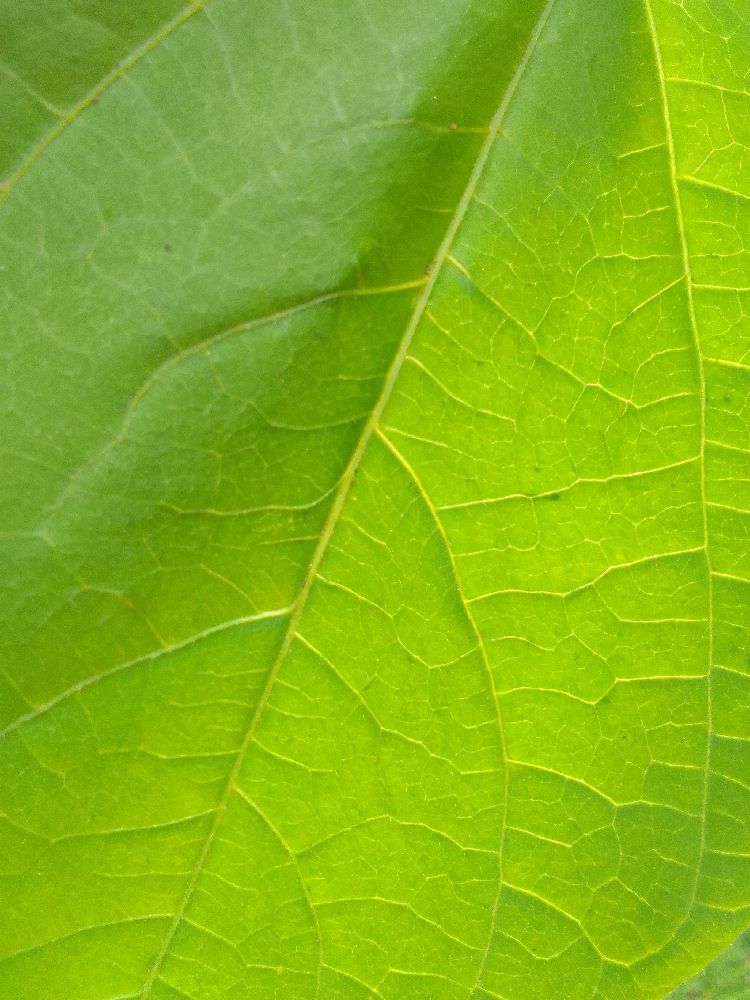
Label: healthy